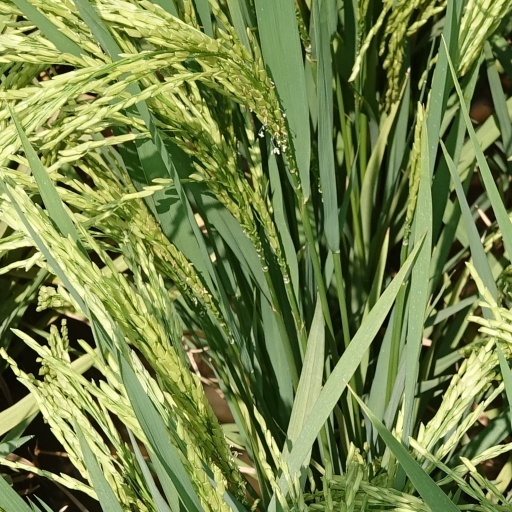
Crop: rice